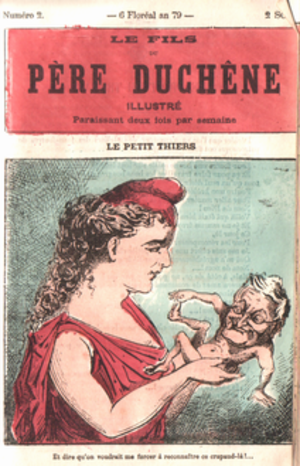
Couverture du Père Duchêne Illustré n°2
Le Père Duchesne, puis Le Père Duchêne, est un quotidien français disparu, publié d’abord durant la Révolution française, puis au XIXᵉ siècle et XXᵉ siècle.
Le bonnet phrygien est un couvre-chef, souvent de teinte rouge, pouvant porter ou non une cocarde bleu-blanc-rouge.